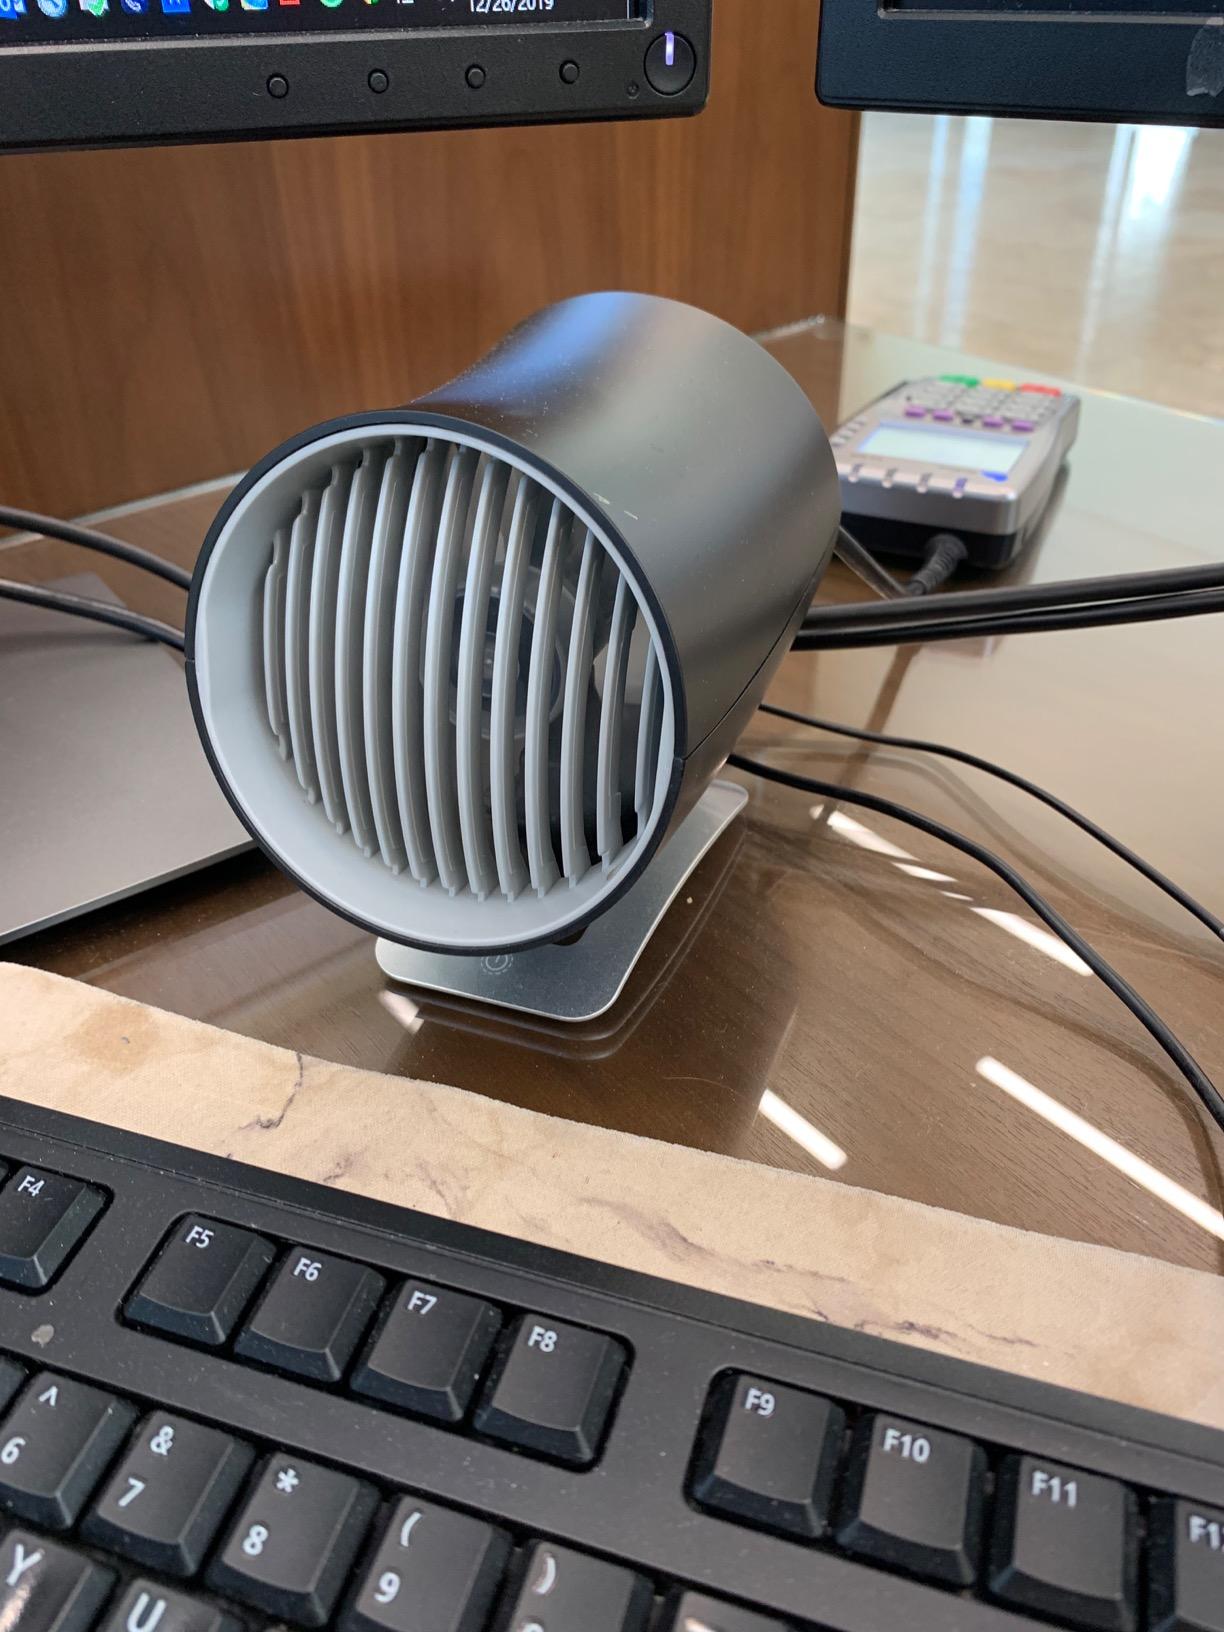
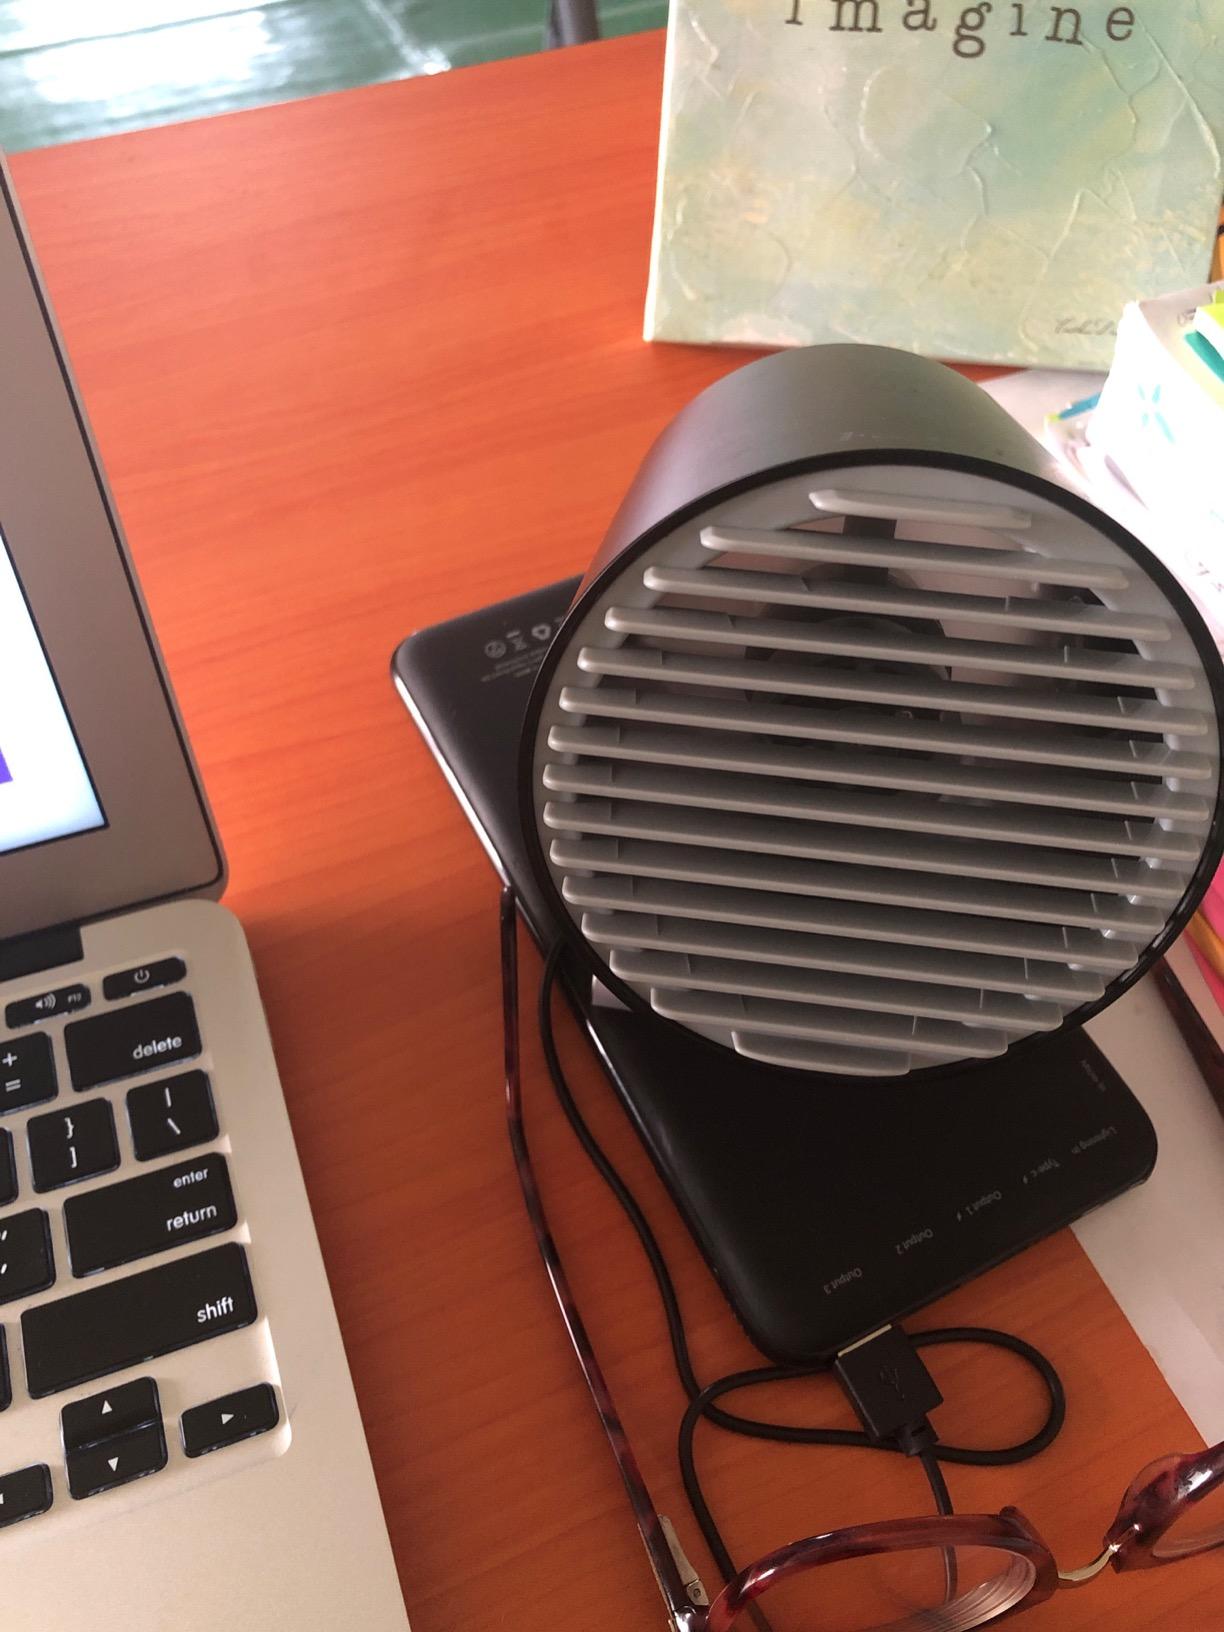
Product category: fan
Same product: no